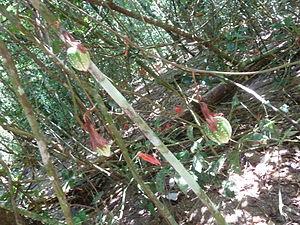
Fruits de la Passiflore a feuille de vigne - Parc Corcovado au Costa-Rica
La passiflore à feuilles de vigne est un arbuste grimpant semi-ligneux originaire d'Amérique centrale et d'Amérique du Sud.